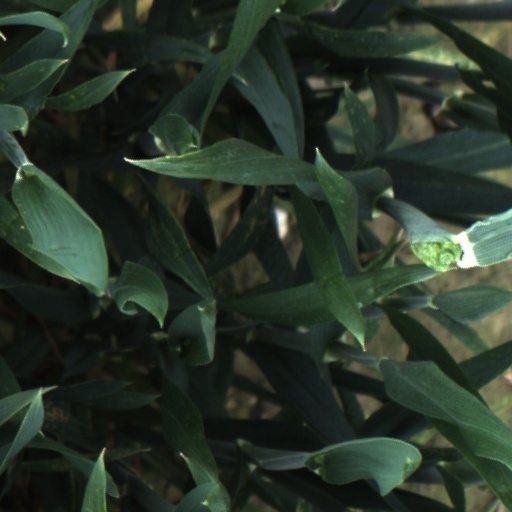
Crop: wheat